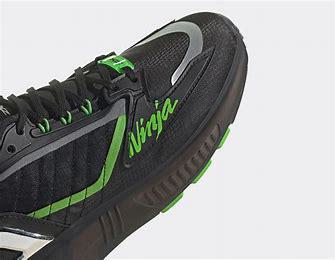
Brand: Adidas
Model: ZX 5K Boost